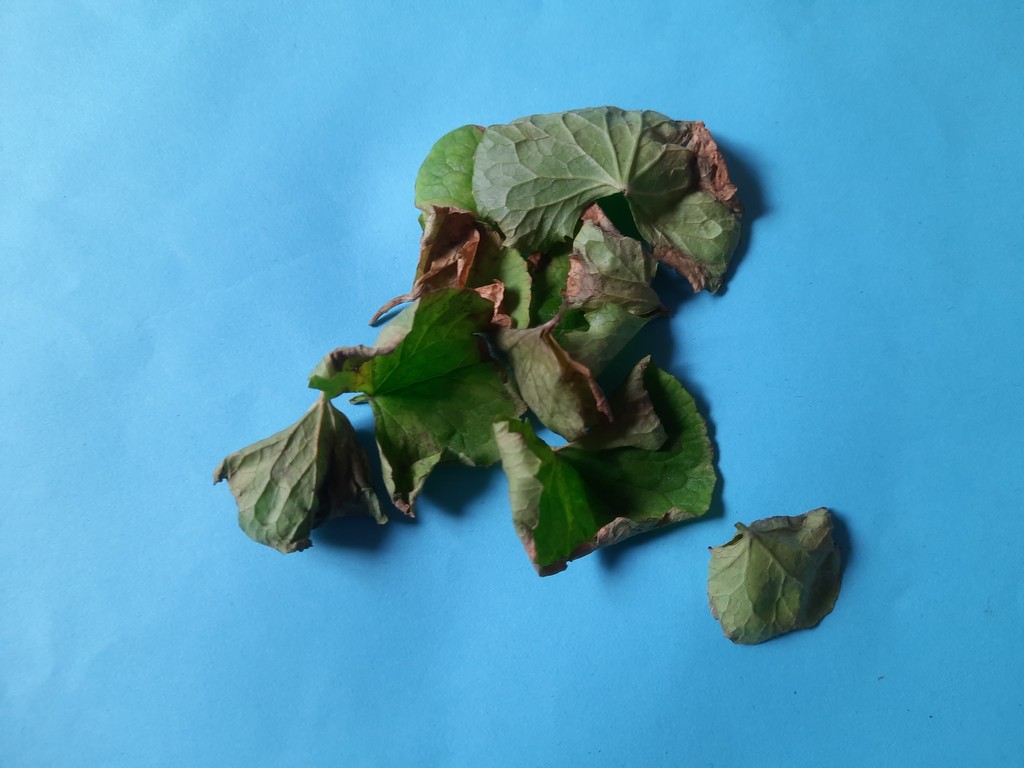
Label: Unhealthy